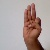
The image shows a hand gesture representing the letter 'F' in Indian Sign Language.